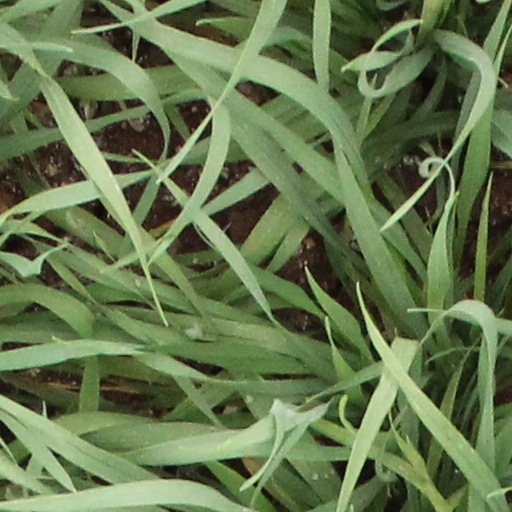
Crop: wheat